Julien Foucaud

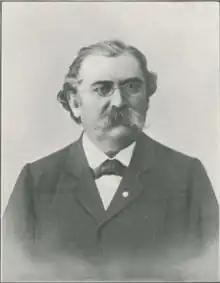

Julien Foucaud (2 July 1847, in Saint-Clément – 26 April 1904, in Rochefort) was a French botanist.